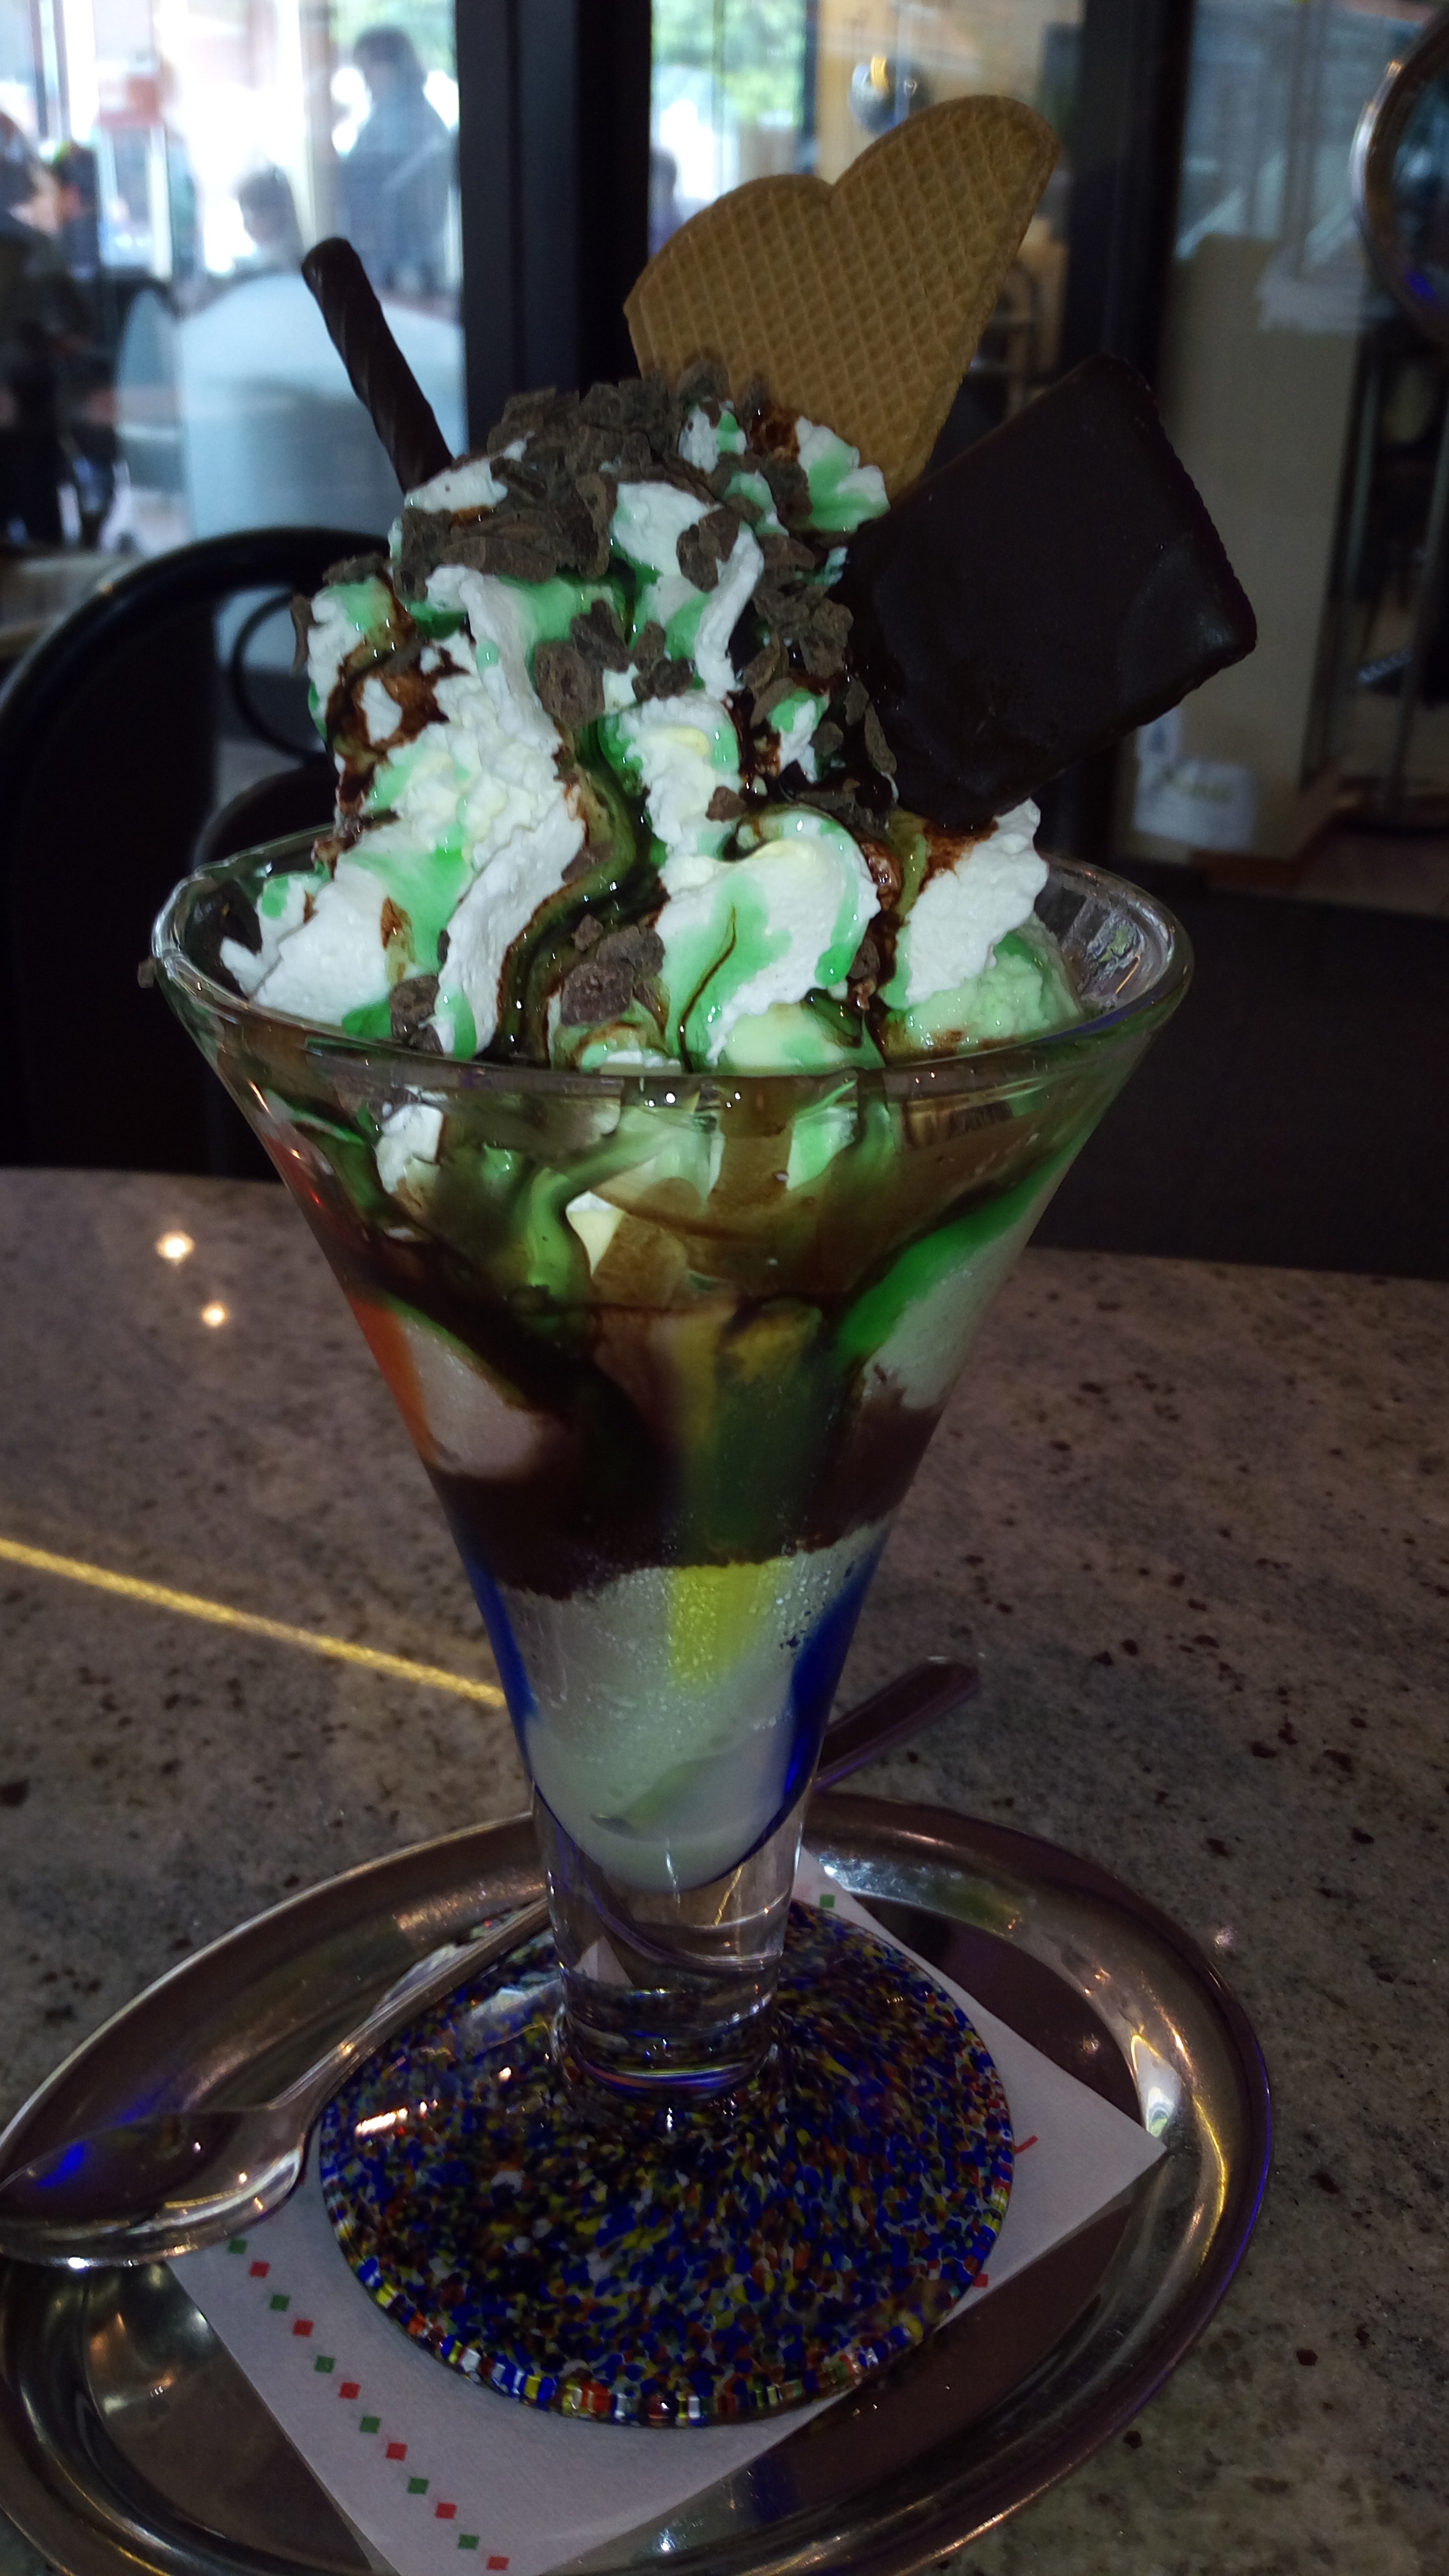
flower, food, produce, drink, dessert, cocktail